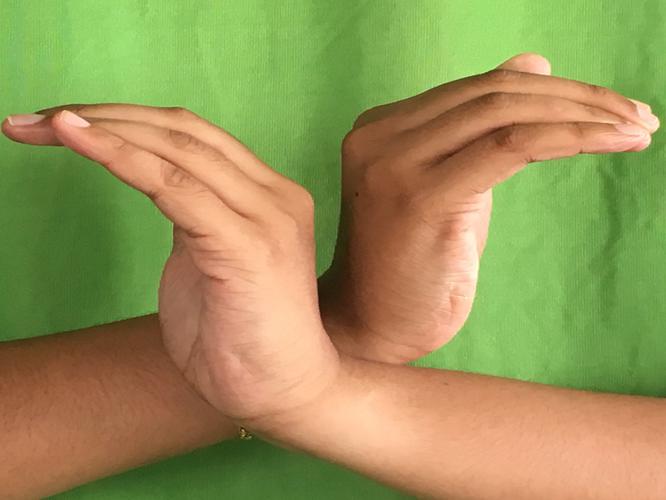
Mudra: Nagabandha
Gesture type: double_hand